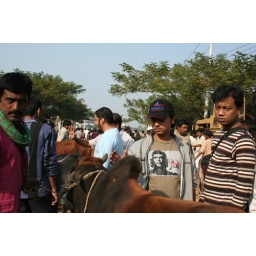
mr. hameem &amp;amp; mr. sakib caught in the kurbanir hat while choosing an animal for sacrifice on the occasion of aid-ul-adha